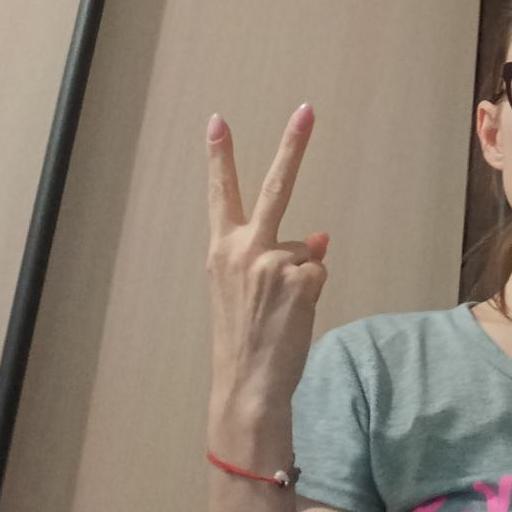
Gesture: peace_inverted